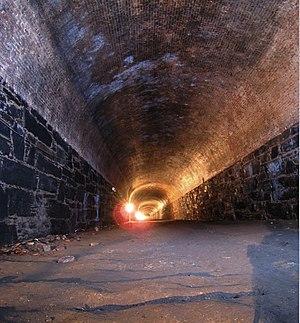
Le Cobble Hill Tunnel, également appelé l'Atlantic Avenue Tunnel, est un tunnel ferroviaire abandonné situé sous l'avenue Atlantic Avenue, dans le quartier Brooklyn, à New York. Il doit son nom au quartier Cobble Hill.